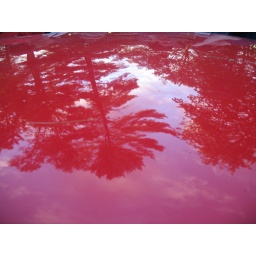
reflection in a car roof